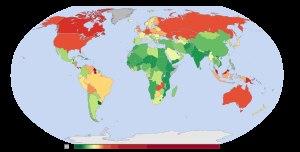
Les gaz à effet de serre sont des composants gazeux qui absorbent le rayonnement infrarouge émis par la surface terrestre et contribuent ainsi à l'effet de serre. L'augmentation de leur concentration dans l'atmosphère terrestre est l'un des facteurs à l'origine du réchauffement climatique. Un gaz ne peut absorber les rayonnements infrarouges qu'à partir de trois atomes par molécule, ou à partir de deux si ce sont deux atomes différents.